Carlo Favagrossa

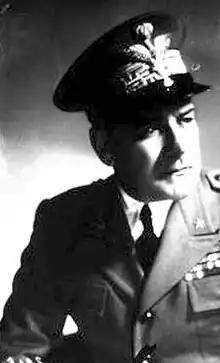
Carlo Favagrossa

Carlo Secillano Favagrossa (22 November 1888 – 22 March 1970), was an Italian general and politician.